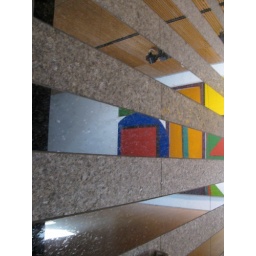
Patters in the stone wall